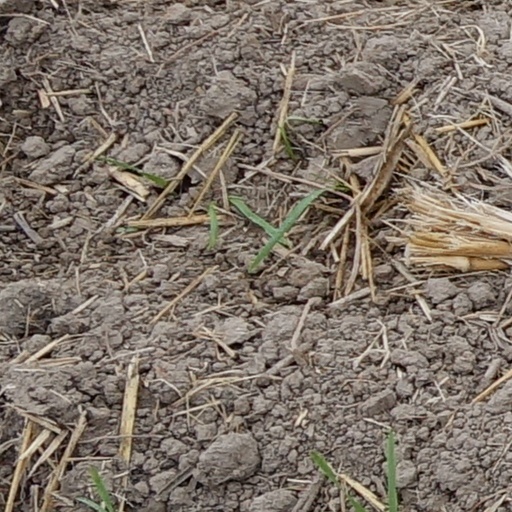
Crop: wheat